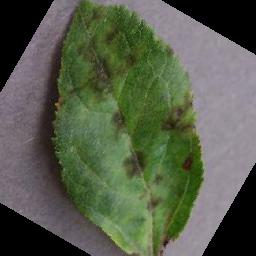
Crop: apple
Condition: scab